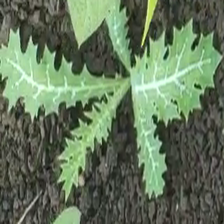
Weed species: Bilayat_(Mexicana_Argemone)